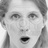
Emotion: surprise